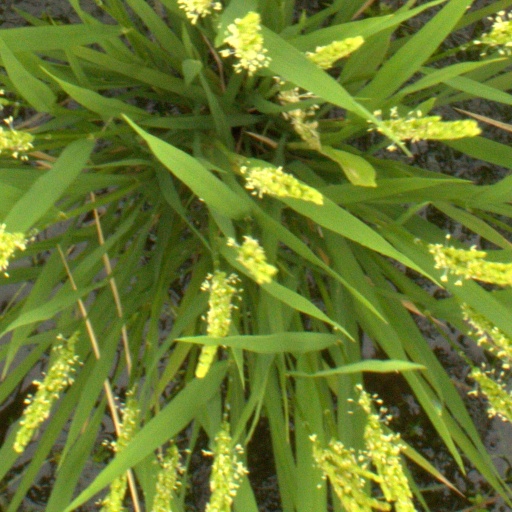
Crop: rice